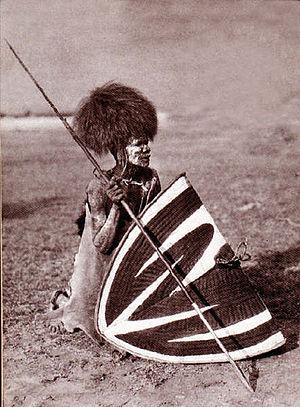
Guerrier luo. Photo prise entre 1902 et 1913
Les Luo [lúô], parfois aussi appelés Nilotes Kavirondo, vivent dans l'ancienne province de Nyanza au Kenya et dans le nord de la région de Mara en Tanzanie.